Banqueting House

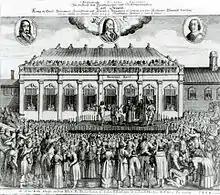
A contemporaneous German print showing the execution of Charles I on 30 January 1649 outside the Banqueting House, which is inaccurately depicted

In 1638, Jones drew the designs for a new and massive palace at Whitehall in which his banqueting house was to be incorporated as one wing enclosing a series of seven courtyards, visible on the monumental main façade as only a small flanking wing. These revealed the ideas behind Jones' concept of Palladianism. However, Charles I, who commissioned the plans, never amassed the resources to execute them; his lack of funds and the tensions that eventually led to the Civil War intervened and the plans were permanently shelved. The Second English Civil War resulted in Charles I's own execution outside Banqueting House following the defeat of Royalist forces.